Amy Westervelt

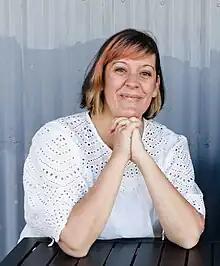
Westervelt in 2019

Amy Westervelt (born 1978) is an American environmental print and radio journalist. She is the founder of the podcast network Critical Frequency and hosts the popular podcast Drilled, which has been downloaded more than a million times. She is also co-host of the podcast Hot Take, along with climate writer Mary Annaïse Heglar, on the Critical Frequency podcast network. She has contributed to "The Guardian", "The Wall Street Journal", "NPR", "The New York Times", "Huffington Post" and "Popular Science". Westervelt won an Edward R. Murrow Award as lead reporter for a series on the impacts of the Tesla Gigafactory in Nevada, aired on Reno Public Radio in 2017.